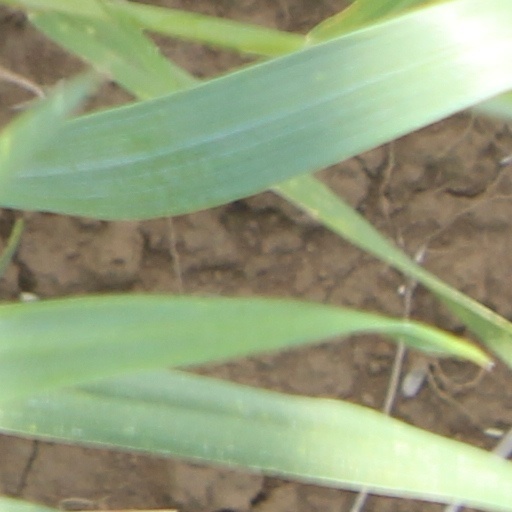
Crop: wheat